Keiji Muto

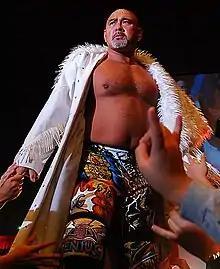
Muto in 2009

is a Japanese professional wrestling executive, actor and retired professional wrestler. He is known for his work under his real name and as his alter ego in New Japan Pro-Wrestling (NJPW), as well as World Championship Wrestling (WCW) and during the 1980s and 1990s, and from his runs in other Japanese, American, Puerto Rican, and Mexican promotions. He was the president of All Japan Pro Wrestling (AJPW) from 2002 to 2013 and representative director of Wrestle-1 (W-1) from 2013 until its closure in 2020.